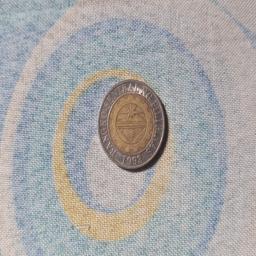
Label: 10_Old_Back